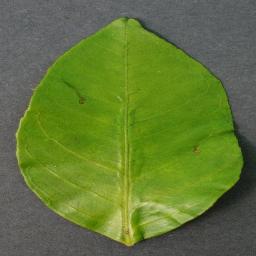
Label: Orange___Haunglongbing_(Citrus_greening)